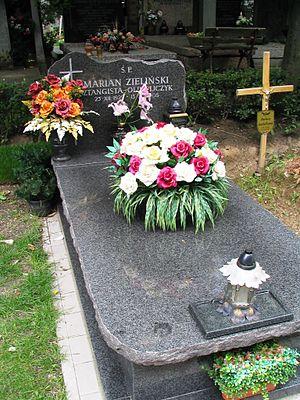
Marian Zieliński, né le 24 décembre 1929 à Chełm, Pologne et décédé le 13 octobre 2005, à Varsovie est un haltérophile polonais, champion du monde et médaillé olympique.